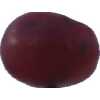
Label: pink_grape